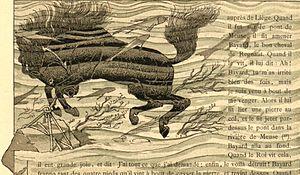
Charlemagne fait jeter Bayard dans la Meuse avec une grosse pierre attachée au cou. Dessin de l'Histoire des Quatre Fils Aymon illustrée par Eugène Grasset, 1883, p. 194
La Chanson des quatre fils Aymon, également intitulée Chanson de Renaud de Montauban en référence à son personnage principal, est à l'origine une chanson de geste issue du cycle carolingien. Jouée à la cour des seigneurs par les trouvères et les jongleurs, elle est transcrite dans la littérature médiévale à partir du XIIIᵉ siècle. Cette histoire aux thèmes chevaleresques tient son nom de quatre preux nommés Aalard, Renaud, Richard et Guichard, fils du comte Aymon de Dordone. Renaud de Montauban en est le protagoniste, avec l'enchanteur et voleur Maugis, et le cheval-fée Bayard. Le récit raconte le conflit qui oppose les fils Aymon, vassaux de l'empereur Charlemagne, à ce dernier. Renaud tue Bertolai, neveu favori de Charlemagne, lors d'une partie d'échecs. L'empereur des Francs fait raser en représailles la forteresse des fils Aymon, Montessor, dans les Ardennes. Il les poursuit en Gascogne, où ils sont devenus maîtres de la forteresse de Montauban. Les fils Aymon restent loyaux, tandis que leur adversaire use souvent de traîtrise. Il leur tend un piège en les envoyant affronter, désarmés, plusieurs armées durant la bataille de Vaucouleurs.